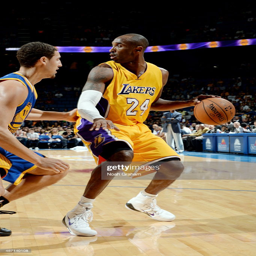
# handles the ball against # .